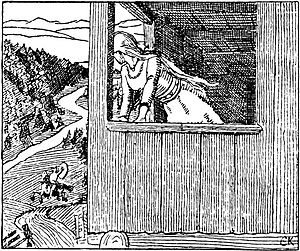
Harald Hårfager / Ægteskaber og børn
Gyda Eriksdatter i Hordaland ser Harald komme ridende, som Christian Krohg tænkte sig det.
Harald Hårfager var søn af Halvdan Svarte og konge i Norge fra ca. 871 til sin død.